Steve Young

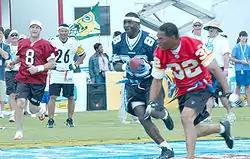
Young (8) and Michael Irvin (88) playing in the ESPN Pro Bowl Skills Challenge in 2006

Although Young did not become the 49ers' first-string quarterback until his seventh NFL season, and he played a full season only thrice (all consecutively) during his 15-year career, Young had a significant impact on the NFL. A two-time league MVP, he completed 2,667 of 4,149 passes for 33,124 yards and 232 touchdowns, with 107 interceptions and 43 rushing touchdowns. Young's 96.8 career passer rating is the twelfth highest in NFL history and fourth highest among retired players, behind Tony Romo, Tom Brady, and Drew Brees. Young's 4,239 rushing yards are the sixth most ever gained by a quarterback, behind Michael Vick, Cam Newton, Russell Wilson, Lamar Jackson, and Randall Cunningham. At the time of his retirement, Young had the highest career passer rating ever, and only trailed Cunningham in rushing yards for a quarterback. He was the NFL's top rated passer in six different seasons and led the league in touchdown passes four times. In 20 postseason games, Young threw 20 touchdown passes with only 13 interceptions, and scored eight touchdowns on the ground. During his stint with the 49ers, Young passed for 29,907 yards, 221 touchdowns, and 86 interceptions, with a passer rating of 101.4, highest in franchise history. He was also sacked 290 times, also most in franchise history. From October 20, 1991, to October 1, 2023, Young held the franchise's highest single game completion rate of 90%, which he set against the Detroit Lions, until it was bested by Brock Purdy's 95.2% against the Arizona Cardinals.